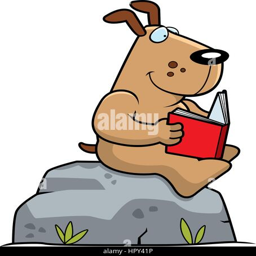
a cartoon dog reading a book on a rock